Mercy Dee Walton

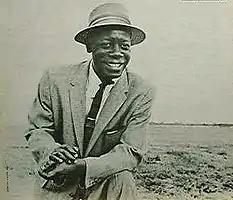
Walton in 1953

Mercy Dee Walton (born Mercy Davis Walton, August 3, 1915 – December 2, 1962) was an American jump blues pianist, singer and songwriter, whose compositions went from blues to R&B numbers. According to journalist Tony Russell in his book "The Blues - From Robert Johnson to Robert Cray", "Walton created a series of memorable blues about the unattractiveness of rural life, sardonically aimed at the black migrant workers in southern California who constituted his typical audience".